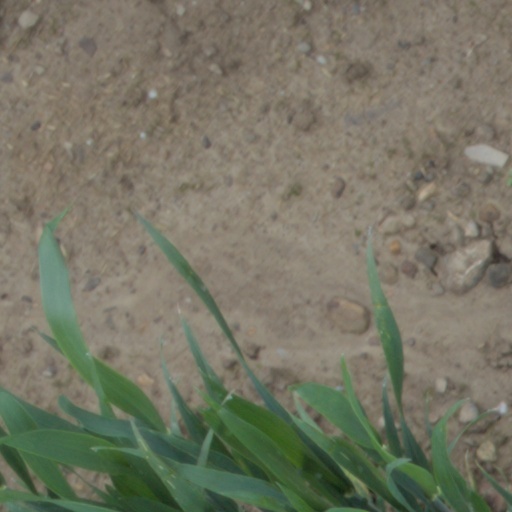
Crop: wheat